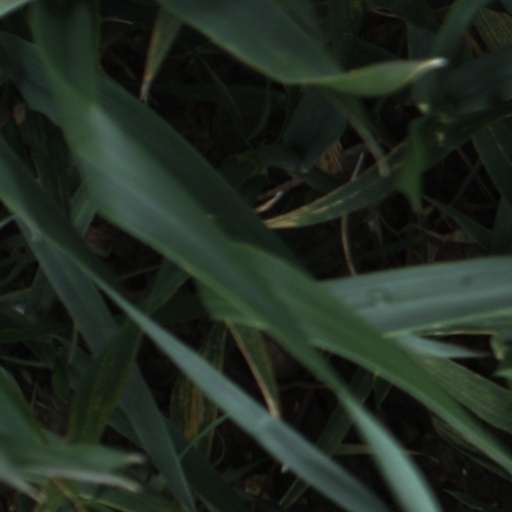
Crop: wheat